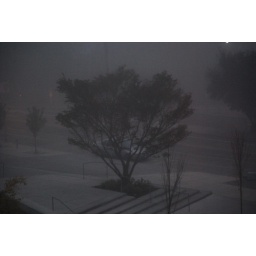
Foggy morning looking out my bedroom window at the Japanese maple in the courtyard.